Butlers: Chitose Momotose Monogatari

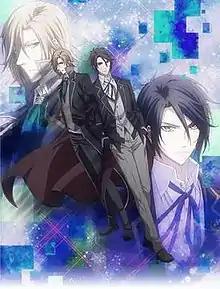
Key visual

is a Japanese anime television series produced by Silver Link. The series aired from April 12 to June 28, 2018. A manga adaptation began serialization on the "Comic Newtype" website in January 2018.